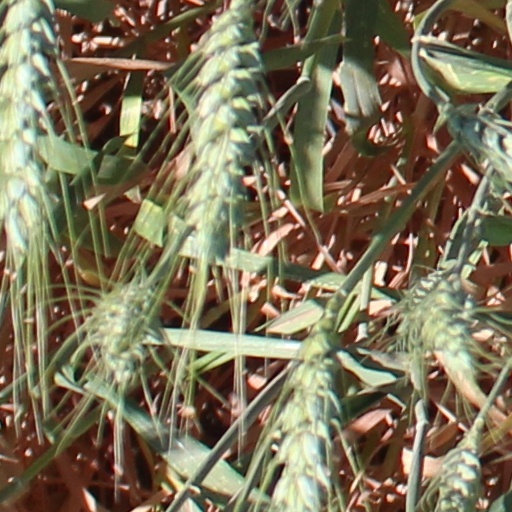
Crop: wheat